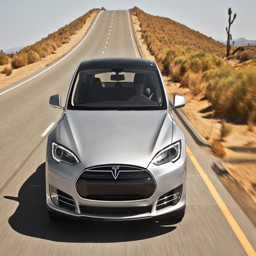
app for computer allows you to use software to control automobile model